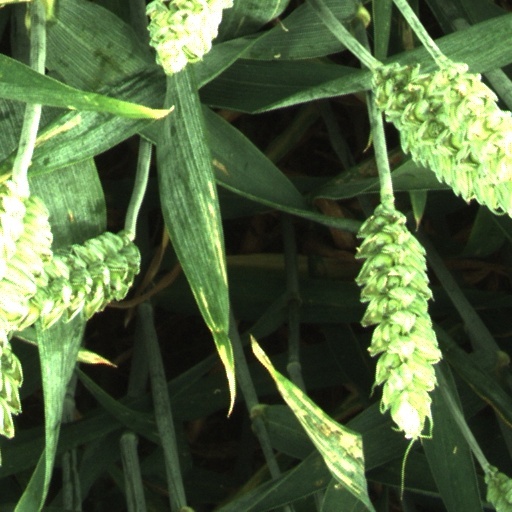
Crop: wheat